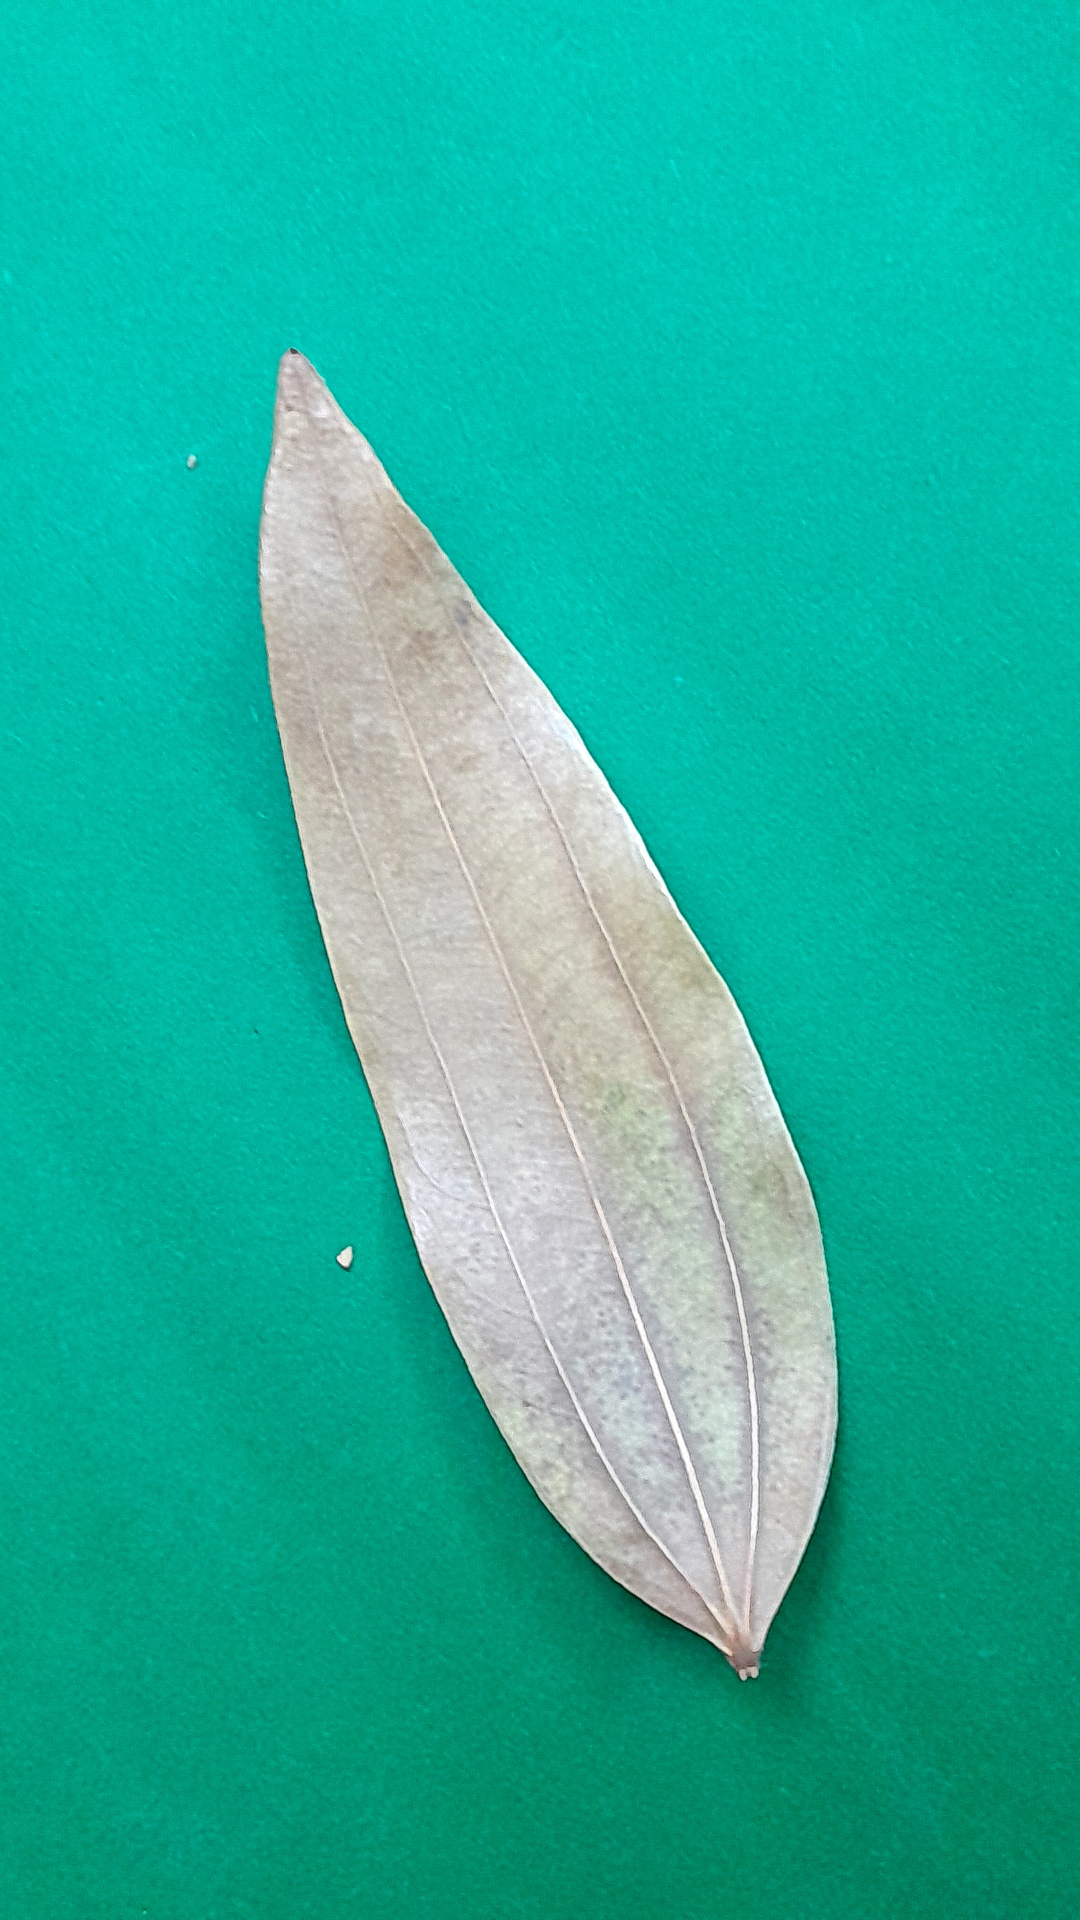
Label: Dry Leaf